Pennsylvania Route 901

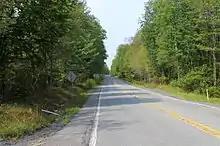
PA 901 in Mount Carmel Township

PA 901 begins at a partial cloverleaf interchange with PA 61 east of the city of Shamokin in Coal Township, Northumberland County, heading south on a two-lane undivided road. The route passes some development and curves southeast into forested areas, running to the east of the Shamokin Valley Railroad and following Shamokin Creek. The road passes over the railroad line and continues east, running to the south of the tracks and passing through Excelsior. PA 901 crosses into Mount Carmel Township, running through more forests and reaching an intersection with PA 54. At this point, PA 901 turns south to form a concurrency with PA 54 on Locust Gap Highway, passing through a forested gap in Mahanoy Mountain and running to the west of a Reading Blue Mountain and Northern Railroad line. The road curves southeast and passes through the residential community of Locust Gap, heading east through more forests at this point. PA 901 splits from PA 54 by turning southeast to remain along Locust Gap Highway, a three-lane road with two eastbound lanes and one westbound lane.